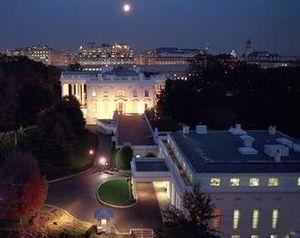
L'aile Ouest est le nom du bâtiment abritant les bureaux du président des États-Unis. Elle fait partie du complexe de la Maison-Blanche et est située juste à l'ouest de la Résidence exécutive, le corps central, résidentiel et historique de la Maison-Blanche, à laquelle elle est reliée par une colonnade. Moins haute que le bâtiment central et largement dissimulée par les arbres, l'aile Ouest est peu visible de l'extérieur. Elle comprend un rez-de-chaussée/rez-de-jardin où se trouvent les principales pièces dont le bureau ovale et la Cabinet Room, la salle où se réunit le cabinet présidentiel, un petit étage et un sous-sol où se trouve la Situation Room, une salle d'opérations pour gérer les situations d'urgence.
La Maison-Blanche est la résidence officielle et le bureau du président des États-Unis. Elle se situe au 1600, Pennsylvania Avenue NW à Washington D.C. Le bâtiment en grès d'Aquia Creek et peint en blanc, construit entre 1792 et 1800, s'inspire du style georgien. Il est le lieu de résidence, de travail et de réception de tous les présidents américains depuis John Adams, deuxième président des États-Unis, qui y entre en 1800.